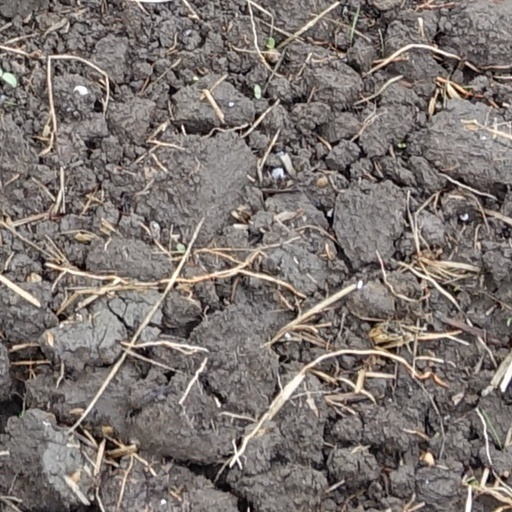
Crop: wheat